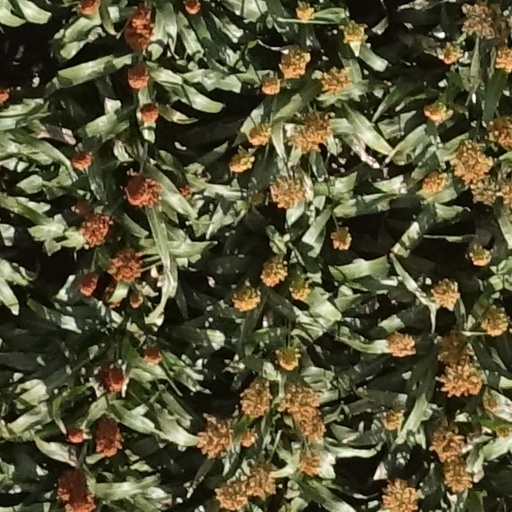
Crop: sorghum